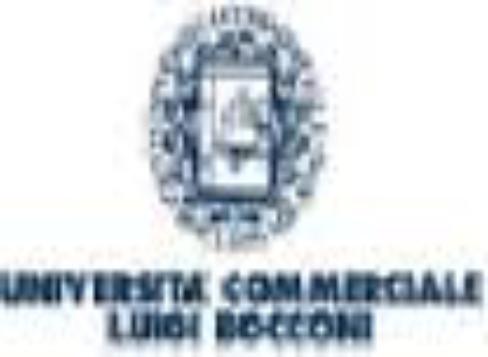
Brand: Boconi
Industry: Clothes